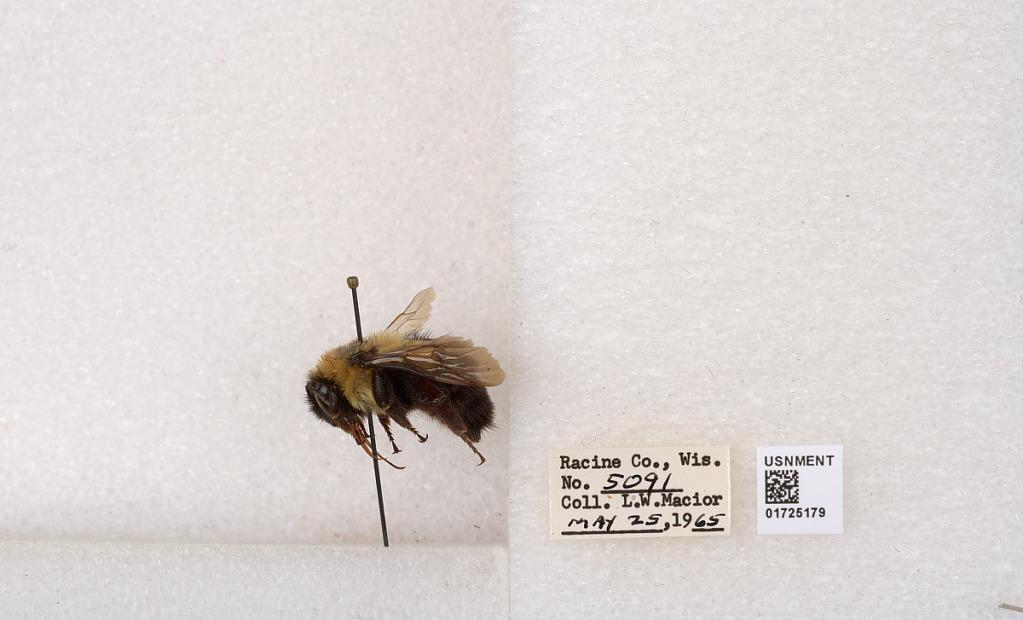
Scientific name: Bombus impatiens Cresson
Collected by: L. Macior
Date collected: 1965-5-25
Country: United States
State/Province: Wisconsin
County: Racine
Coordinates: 42.7299, -87.8123